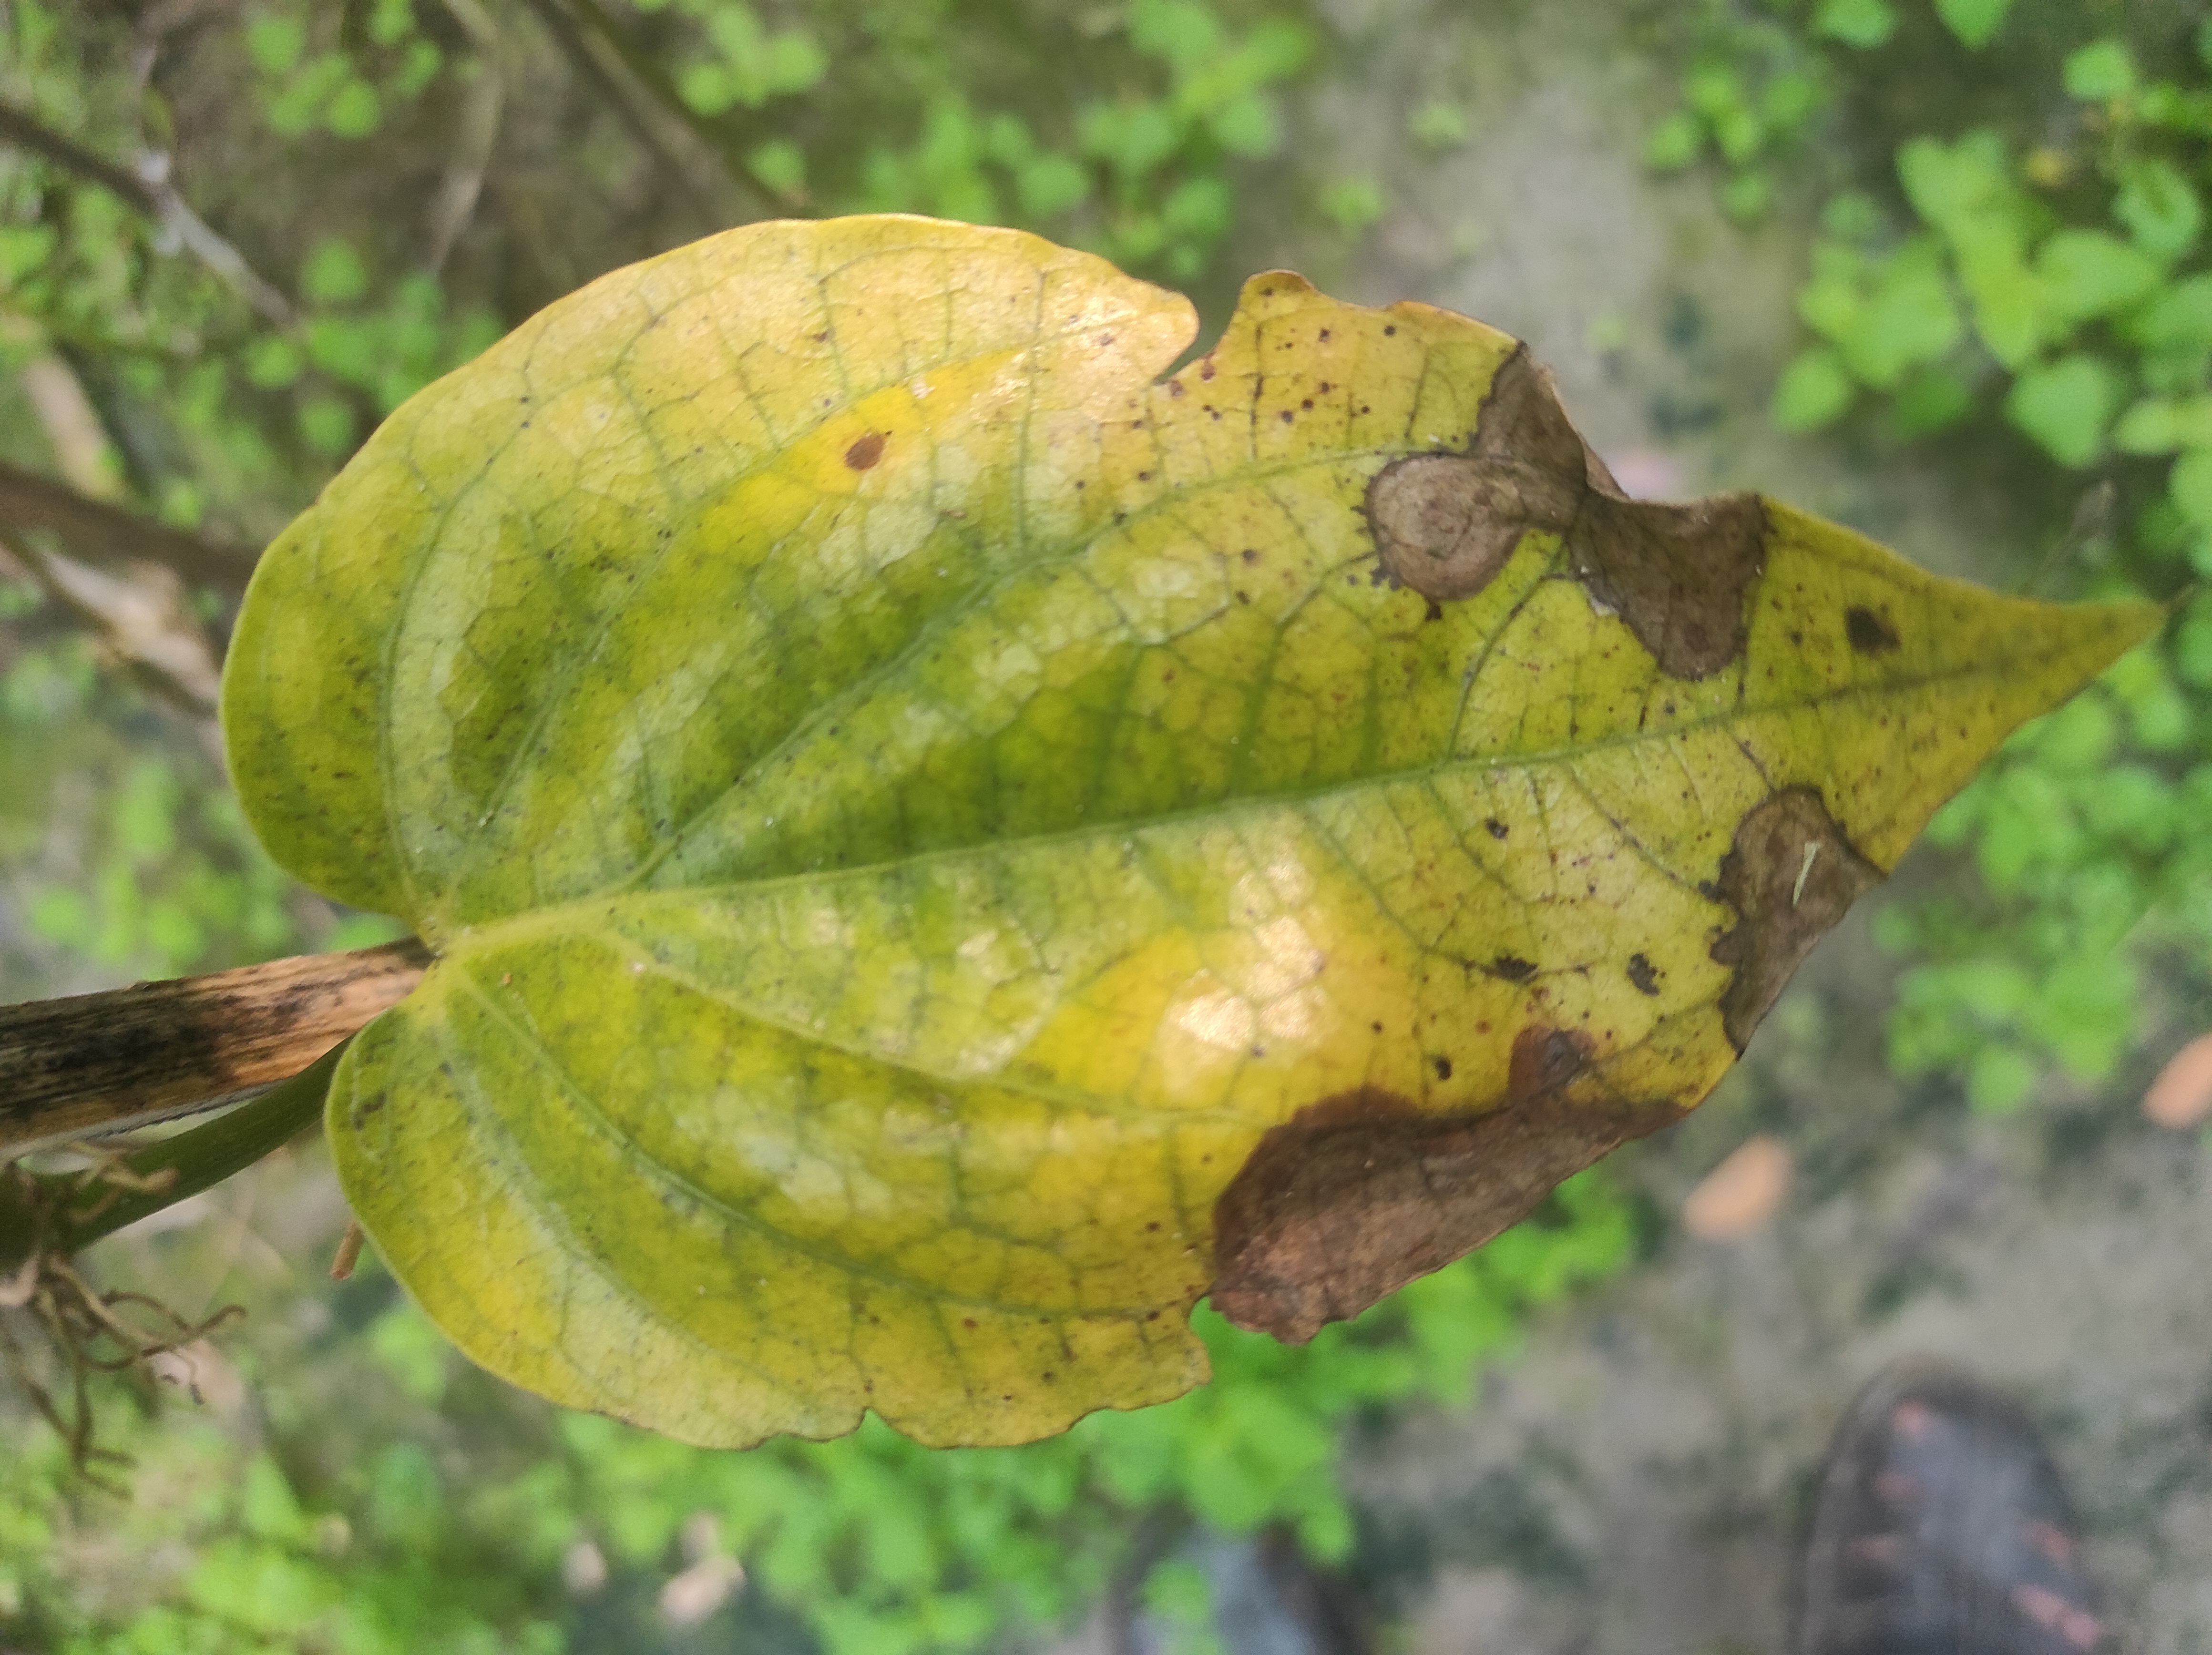
Label: Fungal_Brown_Spot_Disease